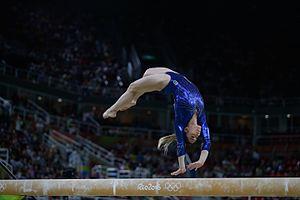
Rio de Janeiro - Daniele Hypólito lors de la finale pour les équipes féminines de gymnastique artistique aux Jeux Olympiques de Rio 2016, où le Brésil a terminé à la 8e place. (Fernando Frazão/Agência Brasil)
Daniele Matias Hypólito, née le 8 septembre 1984 à Santo André, est une gymnaste artistique brésilienne.